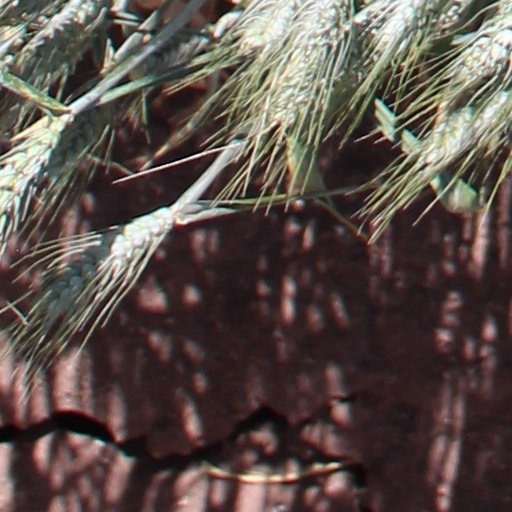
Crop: wheat